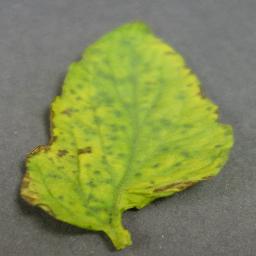
Label: Tomato___Tomato_Yellow_Leaf_Curl_Virus